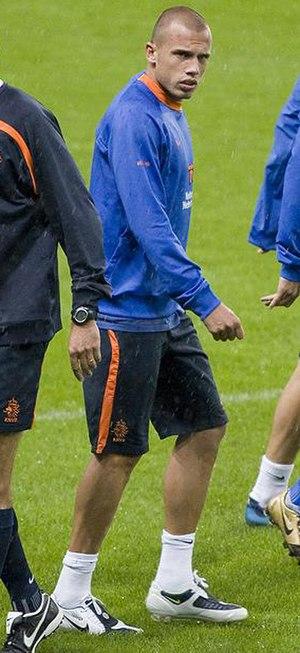
John Heitinga, né le 15 novembre 1983 à Alphen aan den Rijn, est un footballeur international néerlandais qui évolue au poste de défenseur.